Limbo (video game)

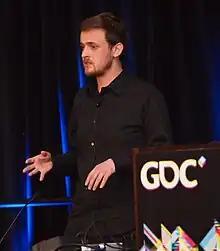
Jeppe Carlsen, the lead designer for "Limbo" puzzles, speaking at the 2011 Game Developers Conference

The gameplay was the second element created for the game, following the graphics created by Jensen. The gameplay was created and refined using rudimentary graphic elements to establish the types of puzzles they wanted to have, but aware of how these elements would be presented to the player in the released version. "Limbo" was designed to avoid the pitfalls of major titles, where the same gameplay mechanic is used repeatedly. Carlsen, initially brought aboard as a programmer for the custom game engine, became the lead designer after Playdead found him to be capable at creating puzzles. Carlsen stated that the puzzles within "Limbo" were designed to "[keep] you guessing all the way through". Jensen also wanted to make the puzzles feel like a natural part of the environment, and to avoid the feeling that the player was simply moving from puzzle to puzzle through the course of the game. Carlsen identified examples of puzzles from other games that he wanted to avoid. He wanted to avoid simple puzzles that gave the player little satisfaction in its solution, such as a puzzle in "" that involved simply moving a sun-lit mirror to specific points in a room. In contrast, Carlsen wanted to avoid making the puzzle so complex with many separate parts that the player would resort to trial-and-error and eventually come out with the solution without thinking about why the solution worked; Carlsen used an example of a puzzle from the 2008 "Prince of Persia" game that had seven different mechanics that he never bothered to figure out himself. Carlsen designed "Limbo" puzzles to fall between these limits, demonstrating one puzzle that only has three elements: a switch panel, an electrified floor, and a chain; the goal—to use the chain to cross the electrified floor—is immediately obvious to the player, and then tasks the player to determine the right combination of moves and timing to complete it safely. They often had to strip away elements to make the puzzles more enjoyable and easier to figure out. The decision to provide little information to the player was an initial challenge in creating the game. From their initial pool of about 150 playtesters, several would have no idea of how to solve certain puzzles. To improve this, they created scenarios before troublesome spots that highlighted the appropriate actions; for example, when they found players did not think about pulling a boat onto shore to use as a platform to reach a higher ledge, they presented the player with a box-pulling puzzle earlier to demonstrate the pulling mechanics.